Stanley Lupino

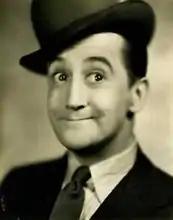
1930s publicity still

Stanley Richard Lupino Hook (15 June 1893 – 10 June 1942), known professionally as Stanley Lupino, was an English actor, dancer, singer, librettist, director and short story writer. During the 1930s, Lupino appeared in a successful series of musical comedy films, often based on his already popular stage shows.